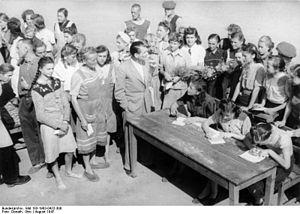
Le travail forcé des Allemands en l'Union soviétique fut considéré par l'Union soviétique comme faisant partie des réparations de guerre allemandes pour les dommages causés par l'Allemagne nazie à l'Union soviétique pendant la Seconde Guerre mondiale. Des civils allemands en Europe de l'Est furent déportés en URSS après la Seconde Guerre mondiale comme travailleurs forcés. Des personnes d’origine allemande vivant en URSS furent déportées pendant la Seconde Guerre mondiale et enrôlées pour le travail forcé. Les prisonniers de guerre allemands furent également utilisés comme une source de travail forcé pendant et après la guerre par l'Union soviétique et les alliés occidentaux.